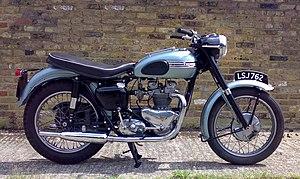
La Tiger 100 était une moto standard fabriquée pour la première fois par la société de motocyclistes britannique Triumph en 1939. Sa production cessa lorsque l'usine Triumph fut détruite durant les bombardements allemands de 1940 pendant la Seconde Guerre mondiale, mais elle repris en 1946. Plusieurs variantes furent fabriquées jusqu'en 1973.